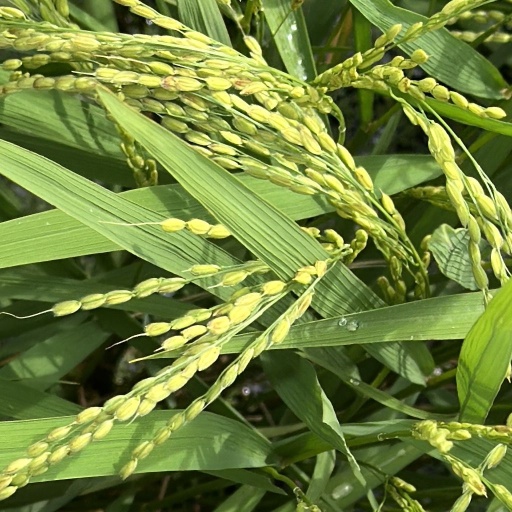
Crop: rice